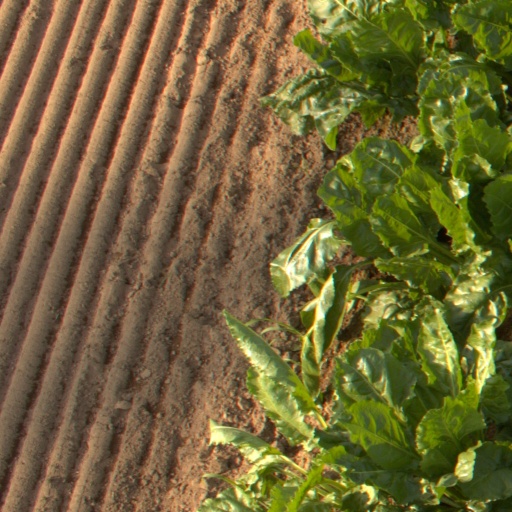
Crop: sugar beet